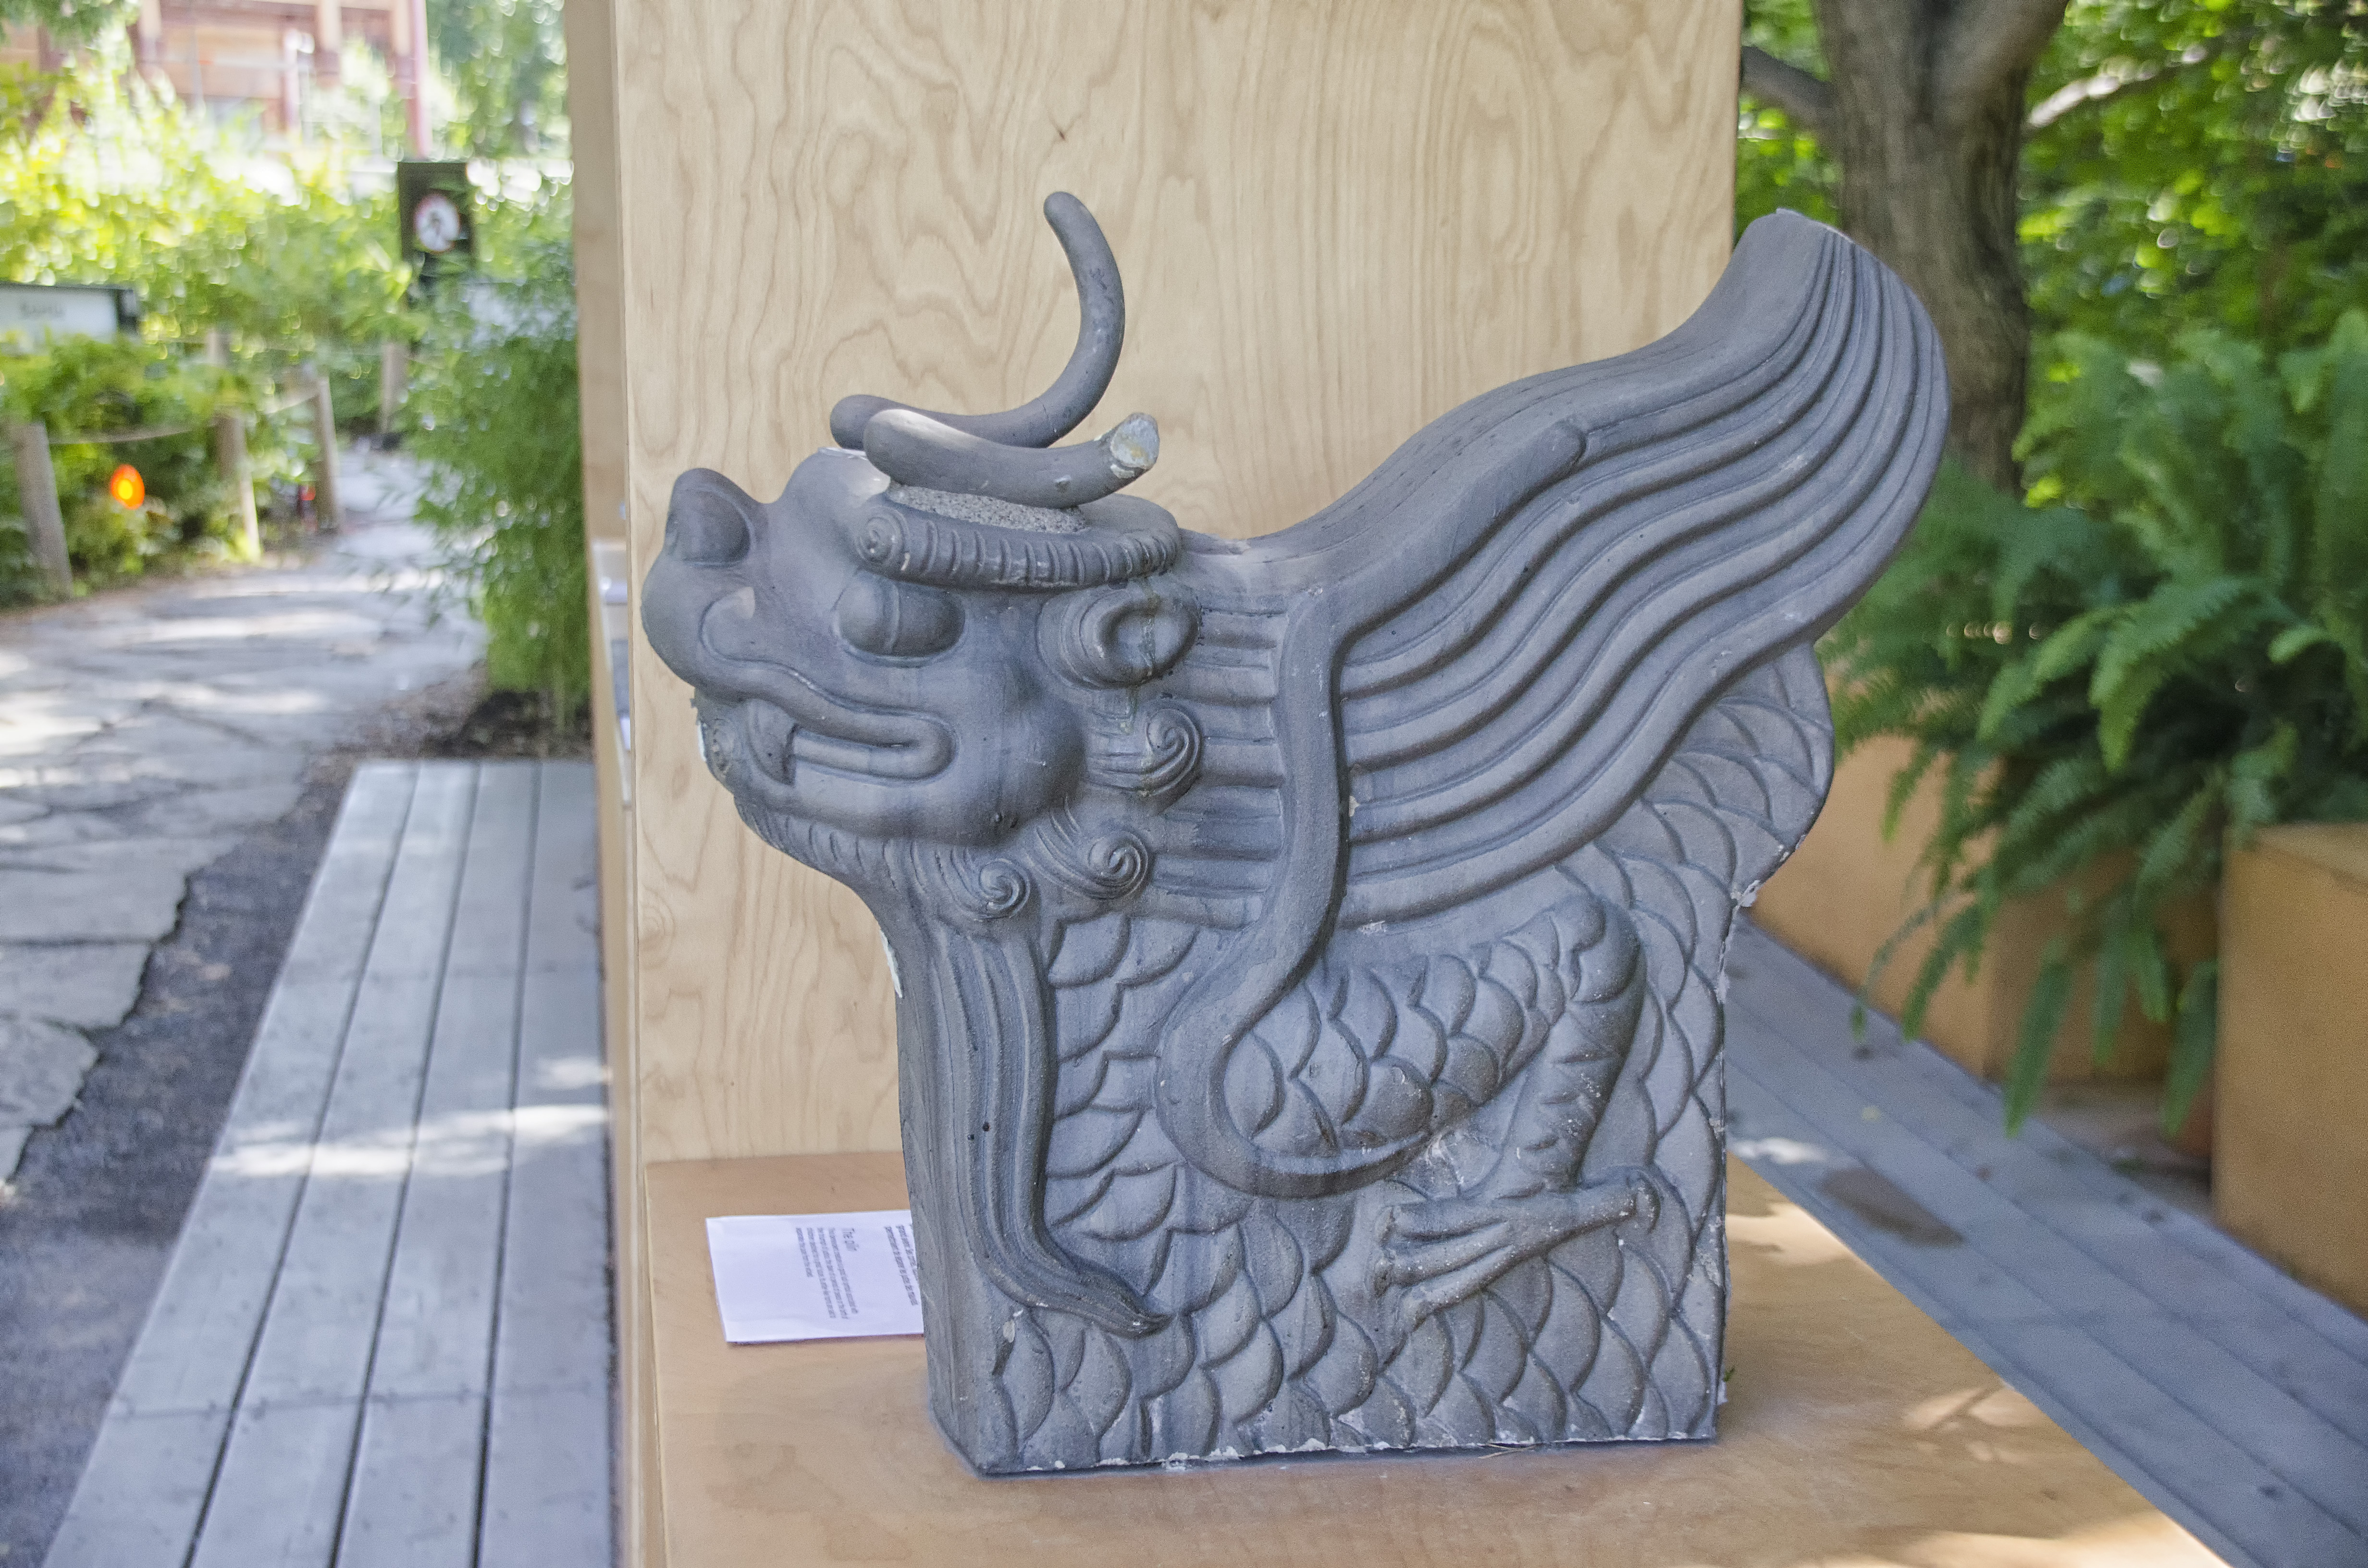
wood, city, monument, statue, sculpture, art, de, of, canada, carving, quebec, montreal, ville, stone carving, nonbuilding structure